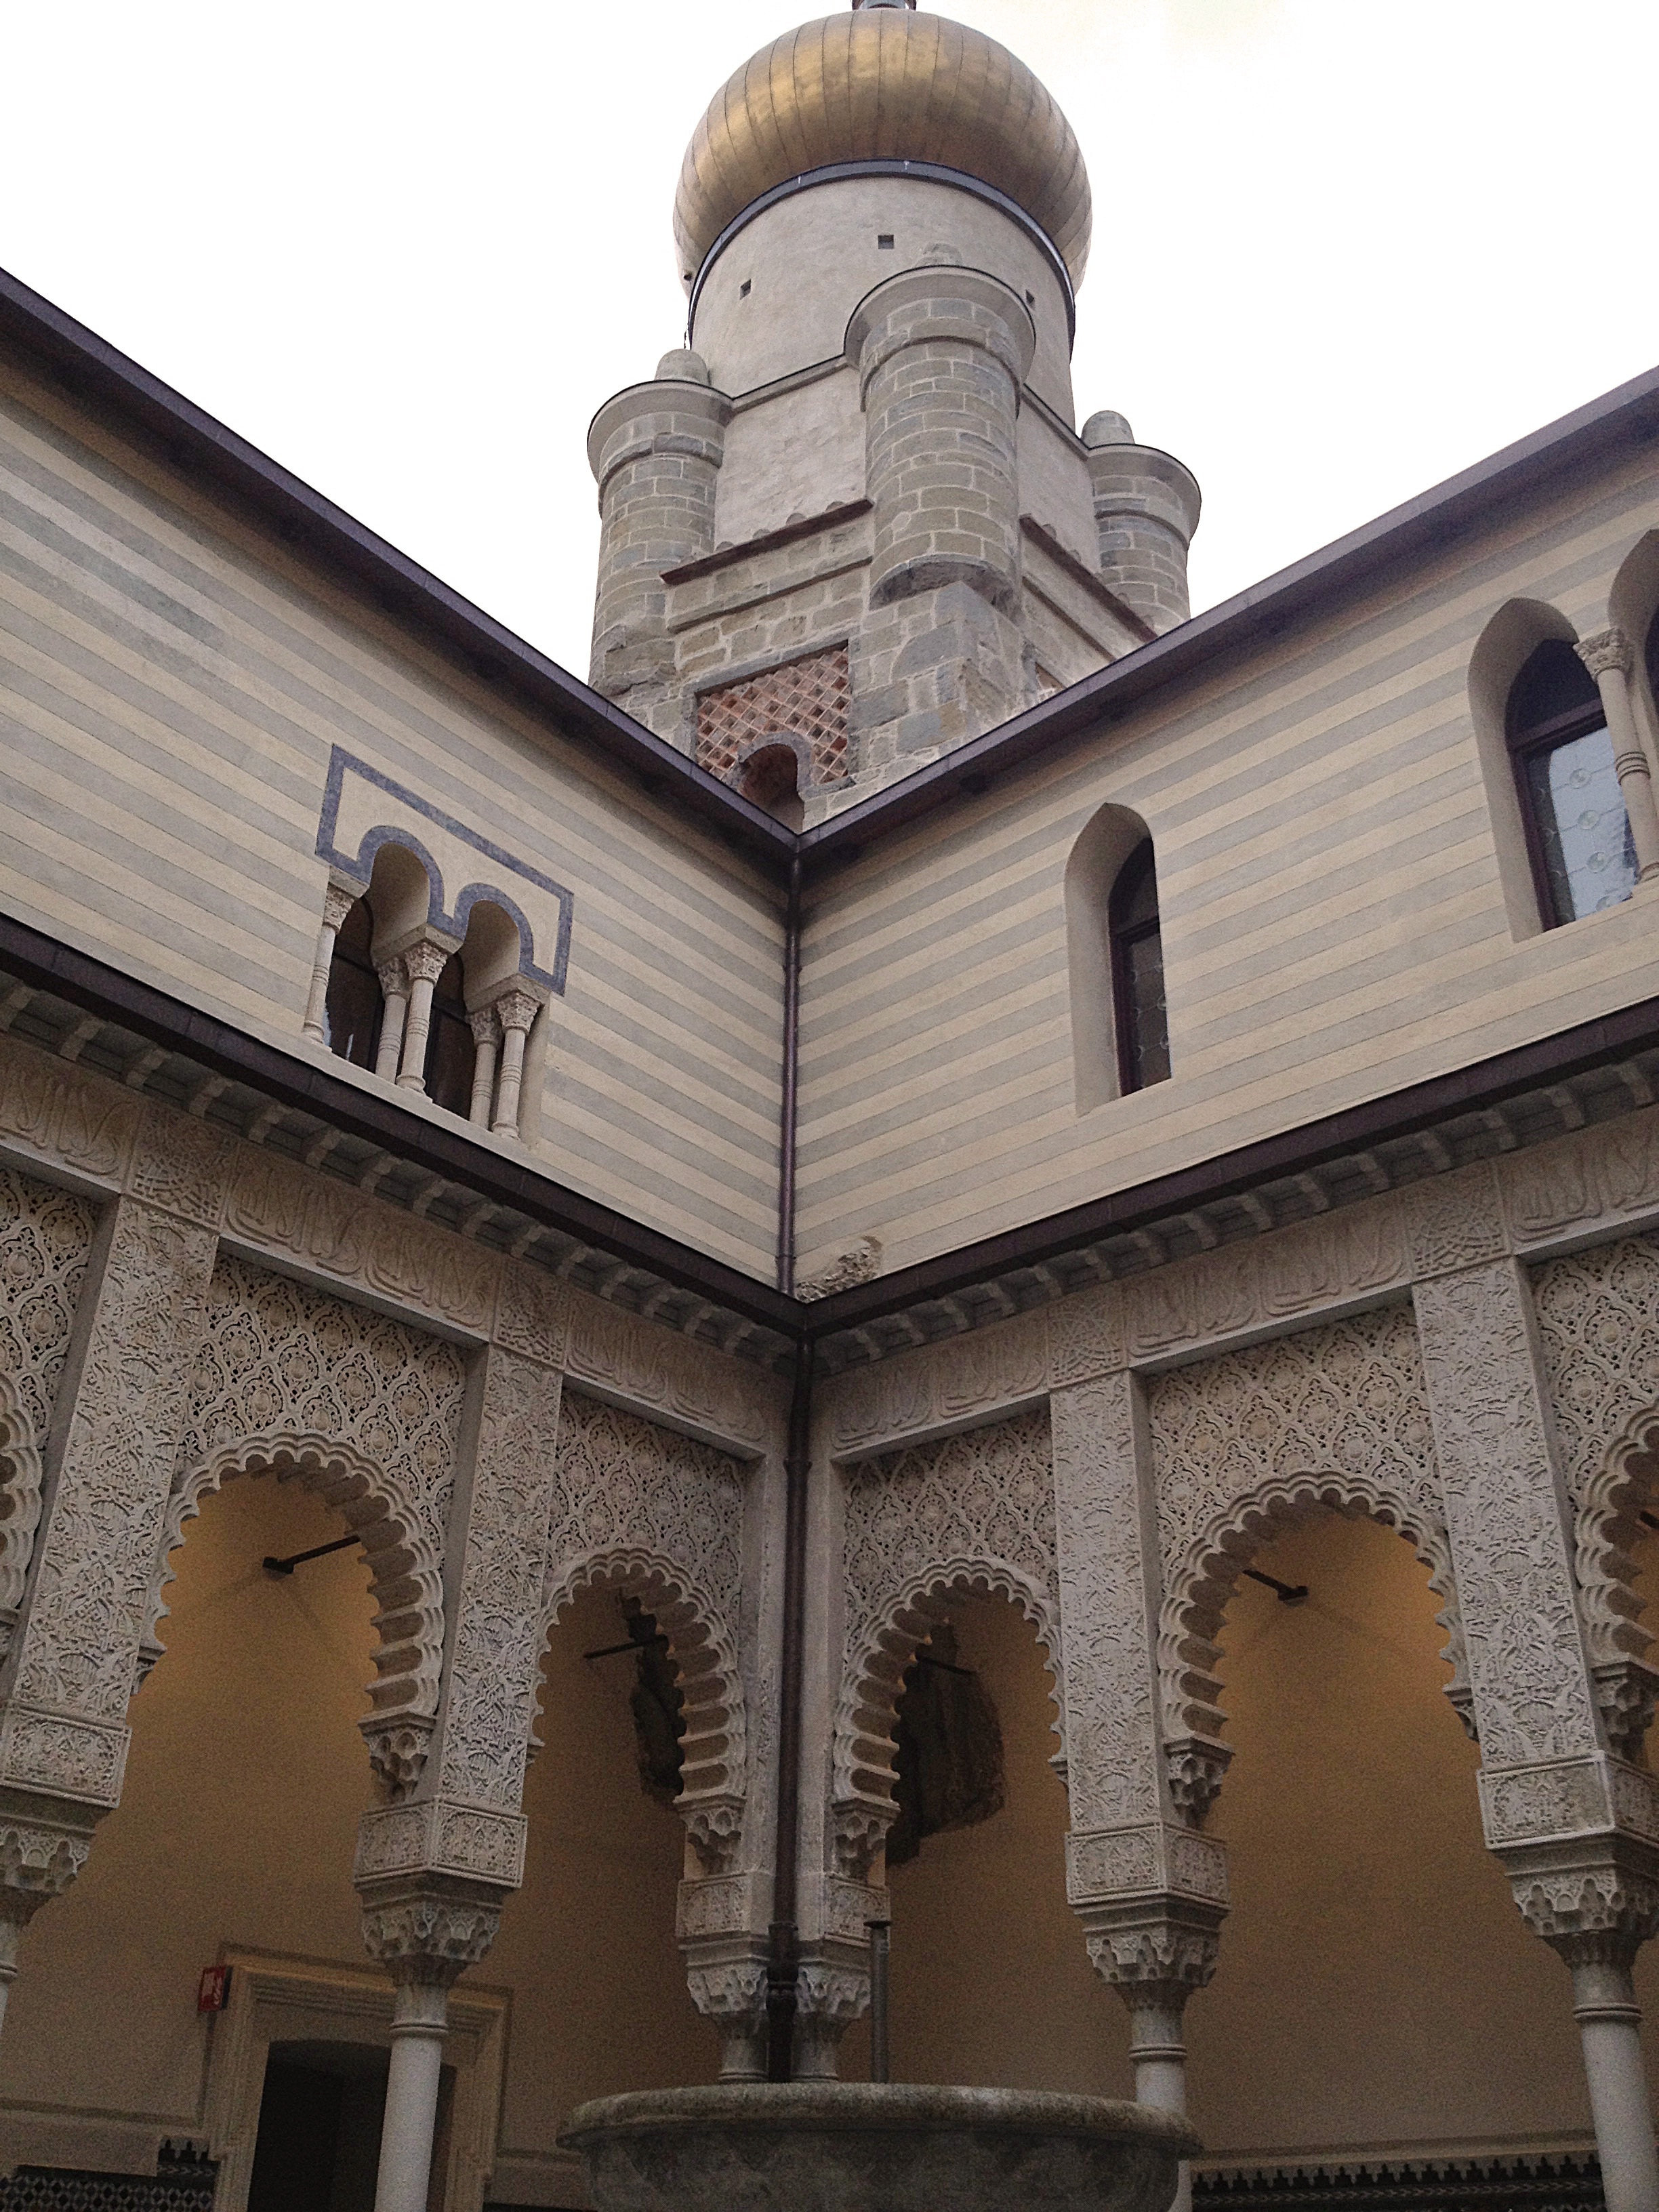
architecture, building, arch, column, italy, facade, church, chapel, place of worship, monastery, mosque, synagogue, basilica, ancient history, mattei castle, rocchetta mattei, grizzana morandi, ancient roman architecture